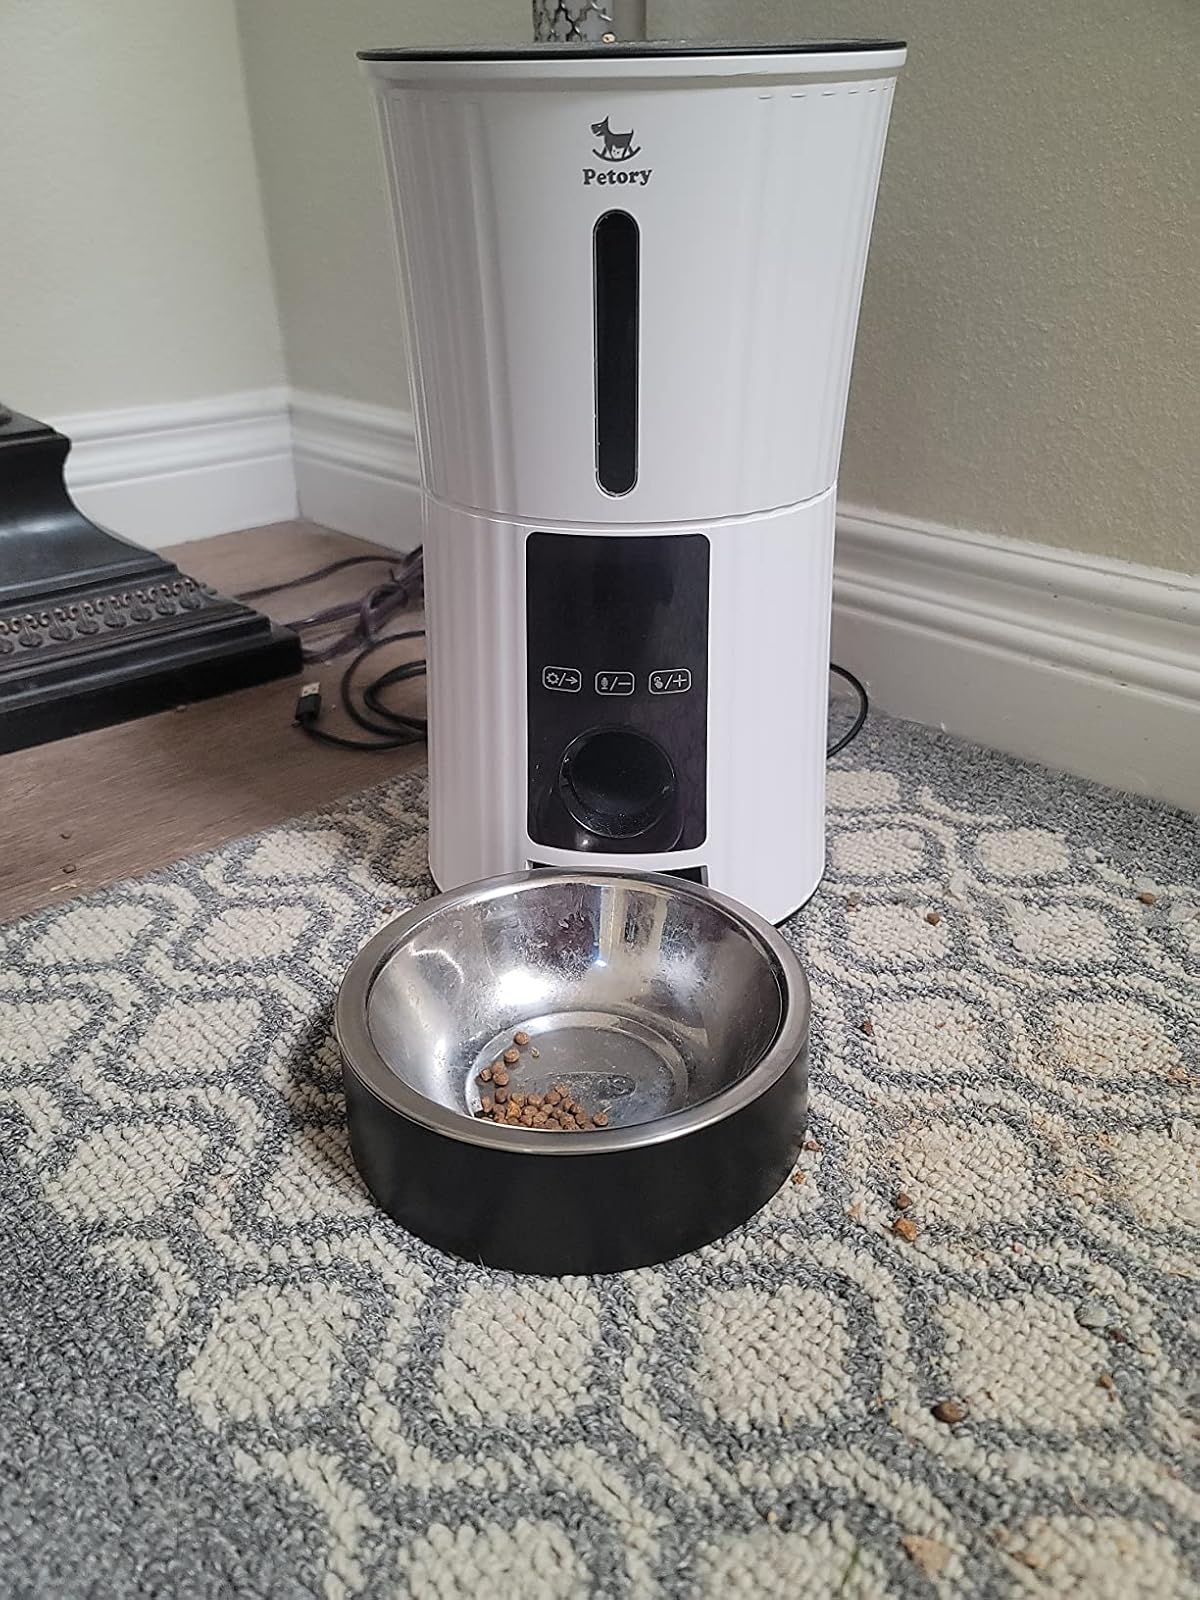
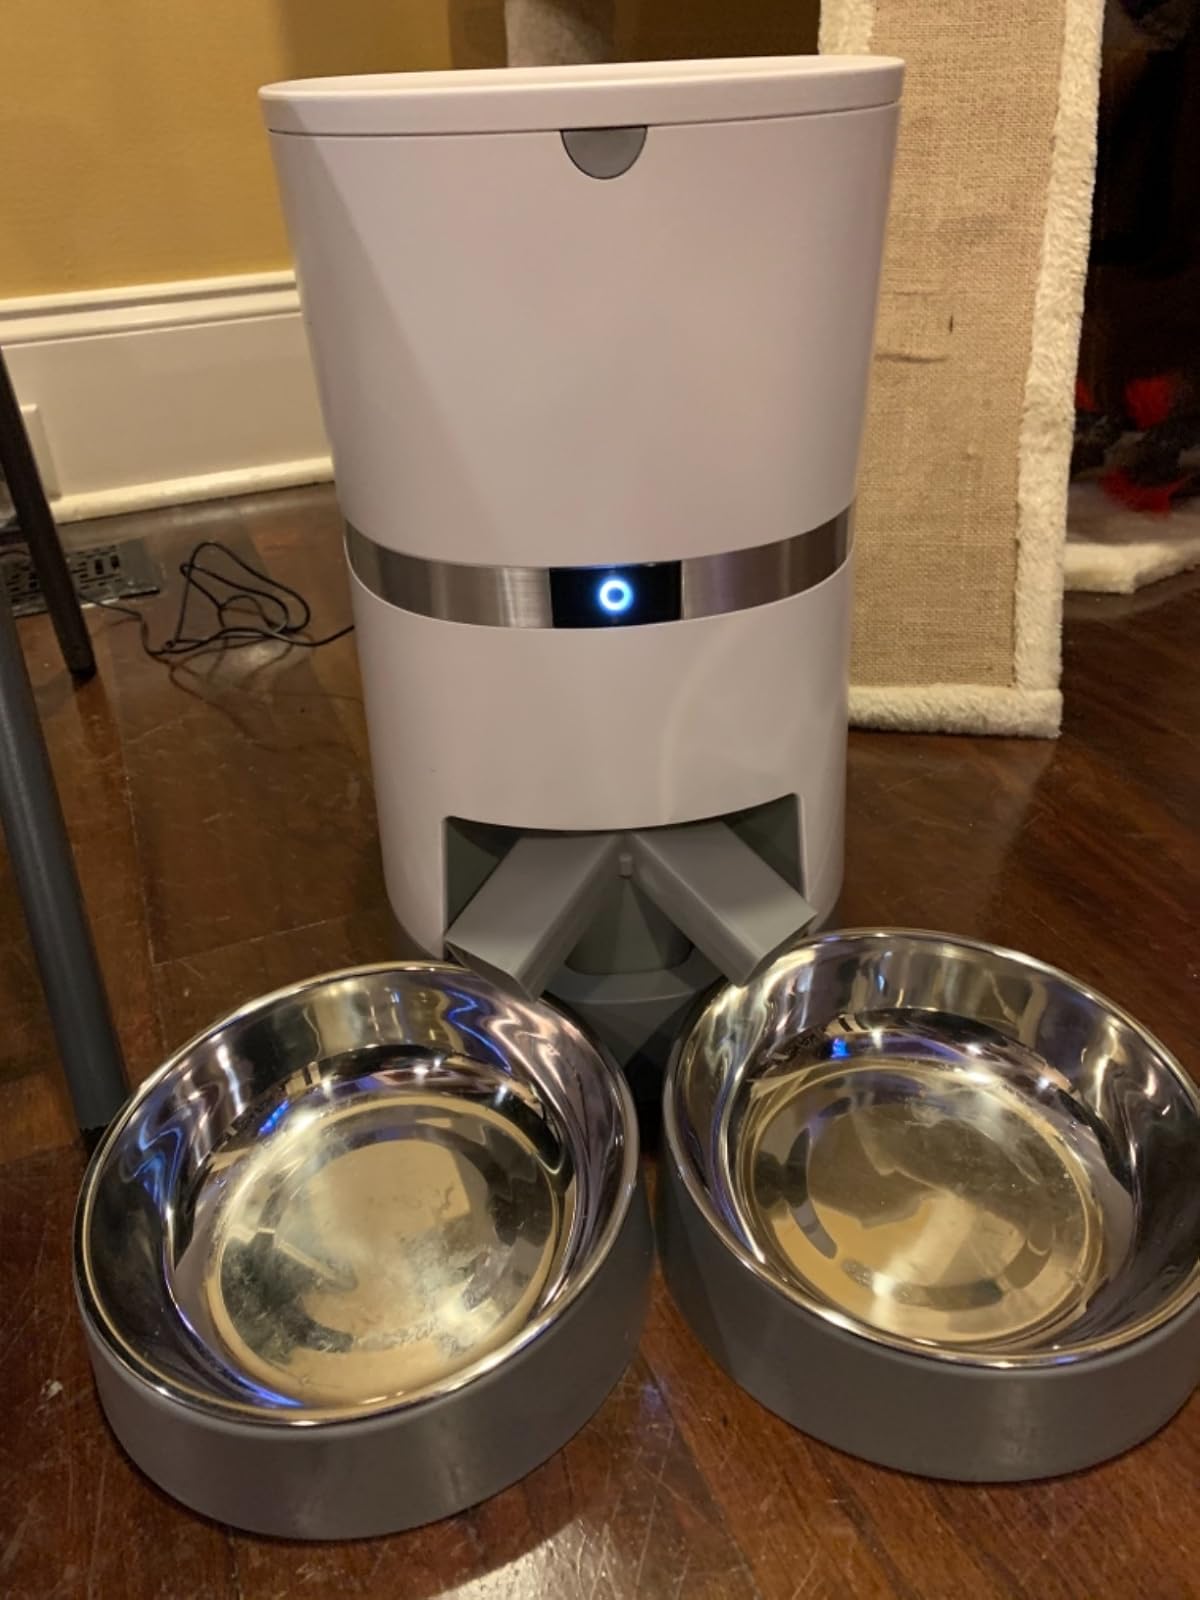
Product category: items_feeder
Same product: no